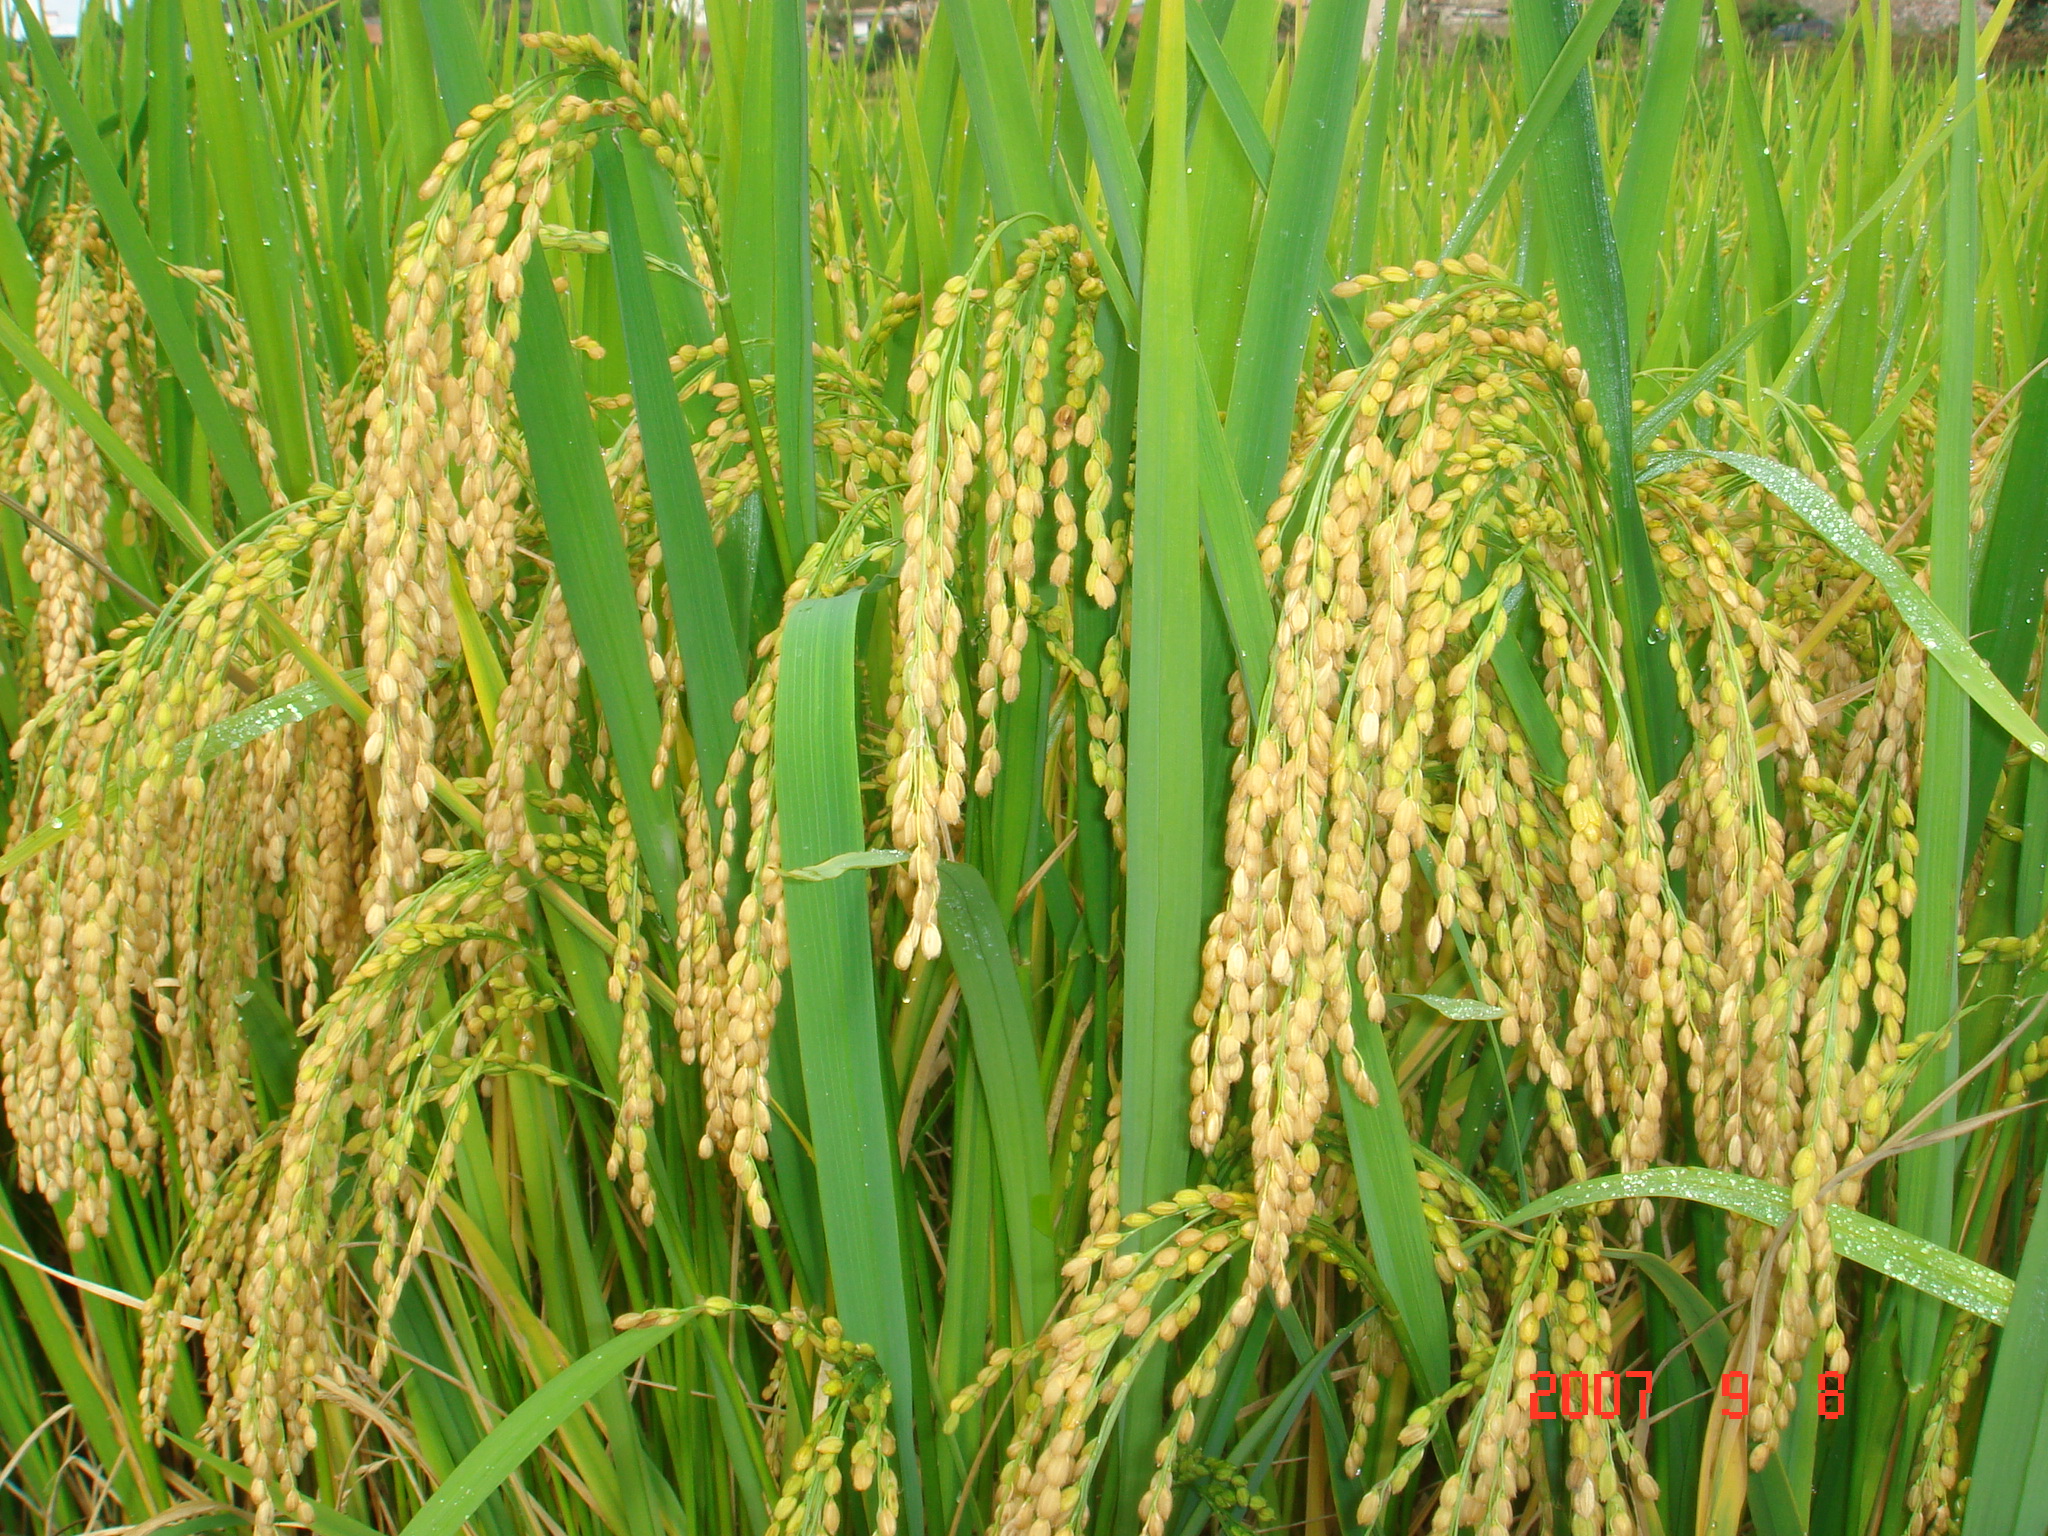
rice, agricultural, paddy, fields, plant, agriculture, food grain, emmer, cereal germ, crop, grass, paddy field, grass family, cash crop, grain, flowering plant, triticale, millet, cereal, malt, barley, rye, Khorasan wheat, field, avena, wheat, teff, sorghum, flower, einkorn wheat, hordeum, whole grain